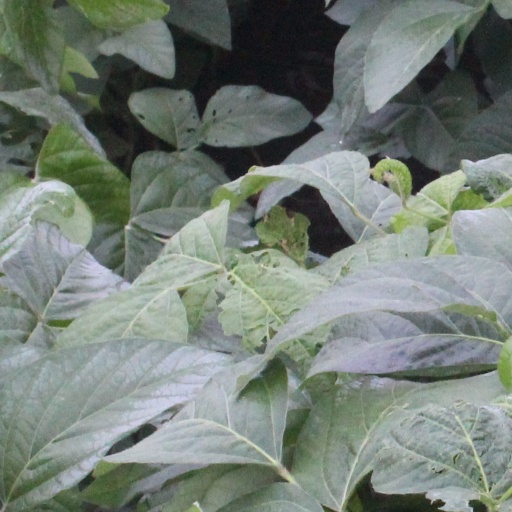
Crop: soybean